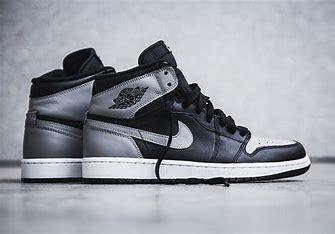
Brand: Jordan
Model: 1 OG